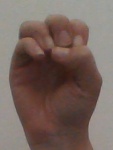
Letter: ha